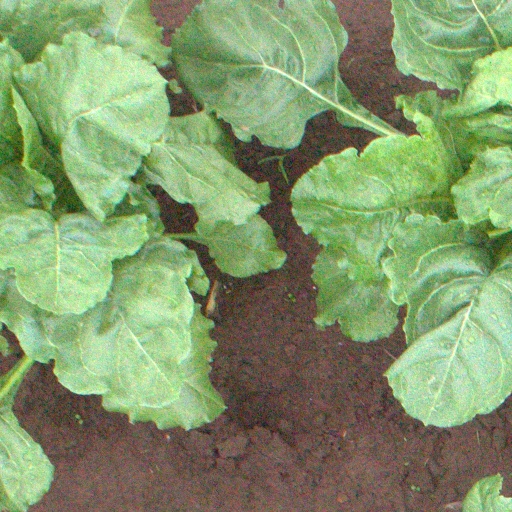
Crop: sugar beet